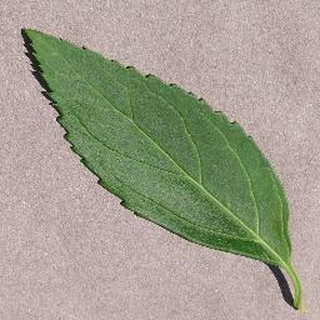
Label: healthy_cherry